Lily Atkinson

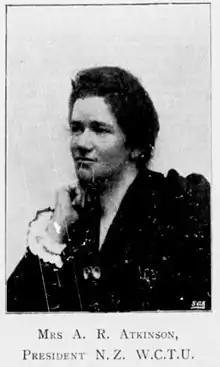

Lily May Atkinson (née Kirk, 29 March 1866 – 19 July 1921) was a New Zealand temperance campaigner, suffragist and feminist. She served in several leadership roles at the local and national levels including vice president of the New Zealand Alliance for Suppression and Abolition of the Liquor Traffic (1898–1921); president of Women's Christian Temperance Union New Zealand (1901–1905); and, vice president of the National Council of Women of New Zealand (1901–1903).